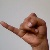
The image shows a hand gesture representing the letter 'J' in Indian Sign Language.